Frank Matcham

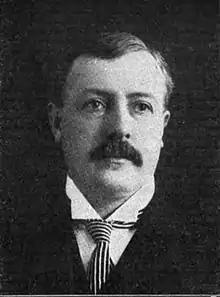
A black and white portrait photo of a man in a suit looking at the camera

Matcham was a devoted if frequently absent husband and father. He married Maria Robinson, the daughter of his tutor, J. T. Robinson, on 9 July 1877 at St. James's Church, Pentonville. They had two daughters; Eveline, who was born in 1878, and Constance, in 1884. In an interview with "Vanity Fair", Matcham listed an interest in music but admitted that although he owned a Stradivarius violin, he "wasn't particularly good with it". Another hobby was amateur dramatics and the Matchams would perform minor pieces at their address in Dollis Avenue, Finchley, for the entertainment of their neighbours. From a review of Matcham's personal archives, Walker concludes that the architect was "a man of remarkable vigour and enthusiasm for life ... he possessed a tranquility of mind and a great sense of humour and fun."